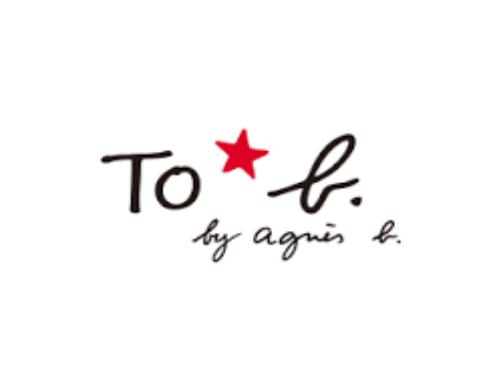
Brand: Agnes b
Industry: Clothes